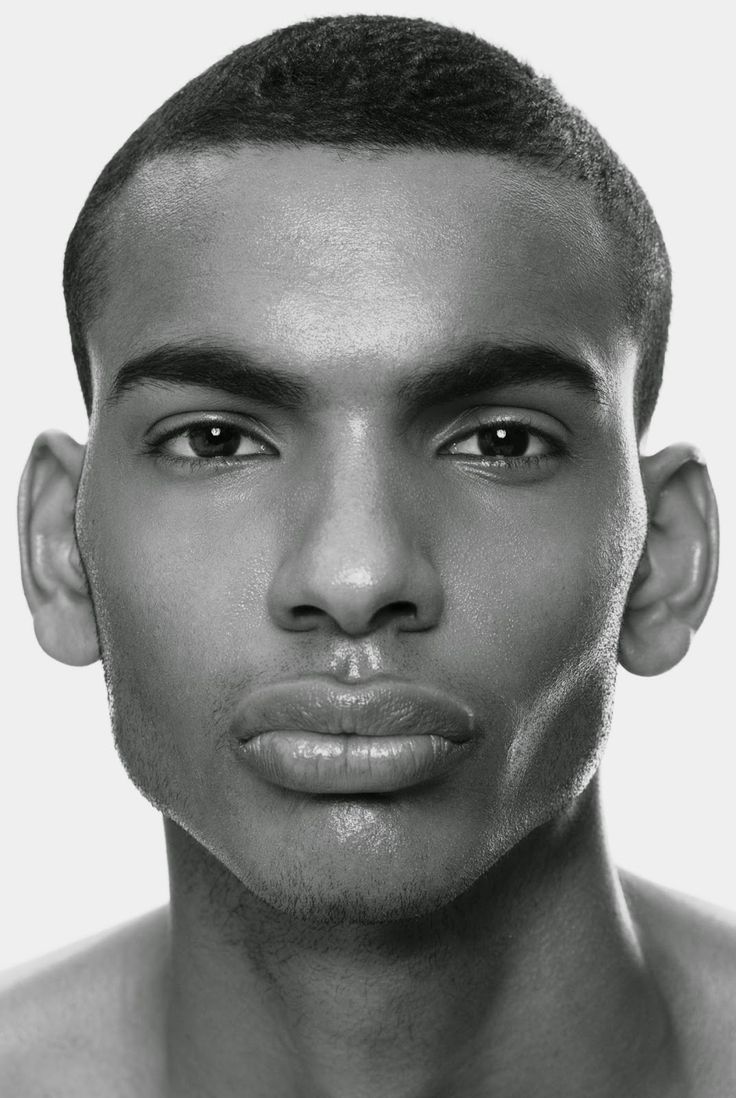
Label: Colored